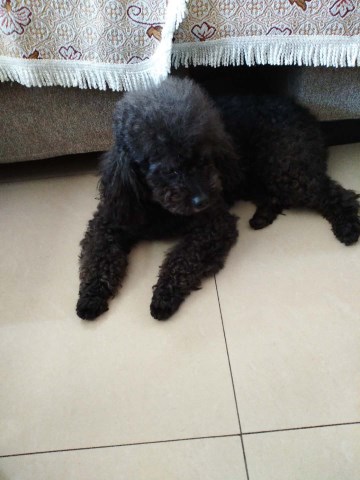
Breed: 7449-n000128-teddy